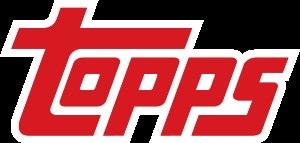
The Topps Company, Inc., mieux connu sous le nom de Topps, est une entreprise américaine.